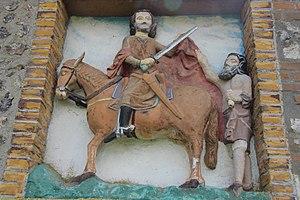
Pierreval
Pierreval est une commune française située dans le département de la Seine-Maritime en région Normandie.